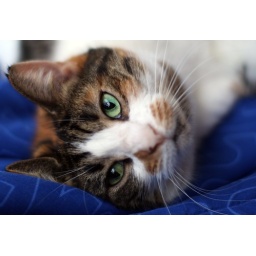
Purr-fect kitty. I love her green eyes. They contrast well with the blue bedspread in the foreground.